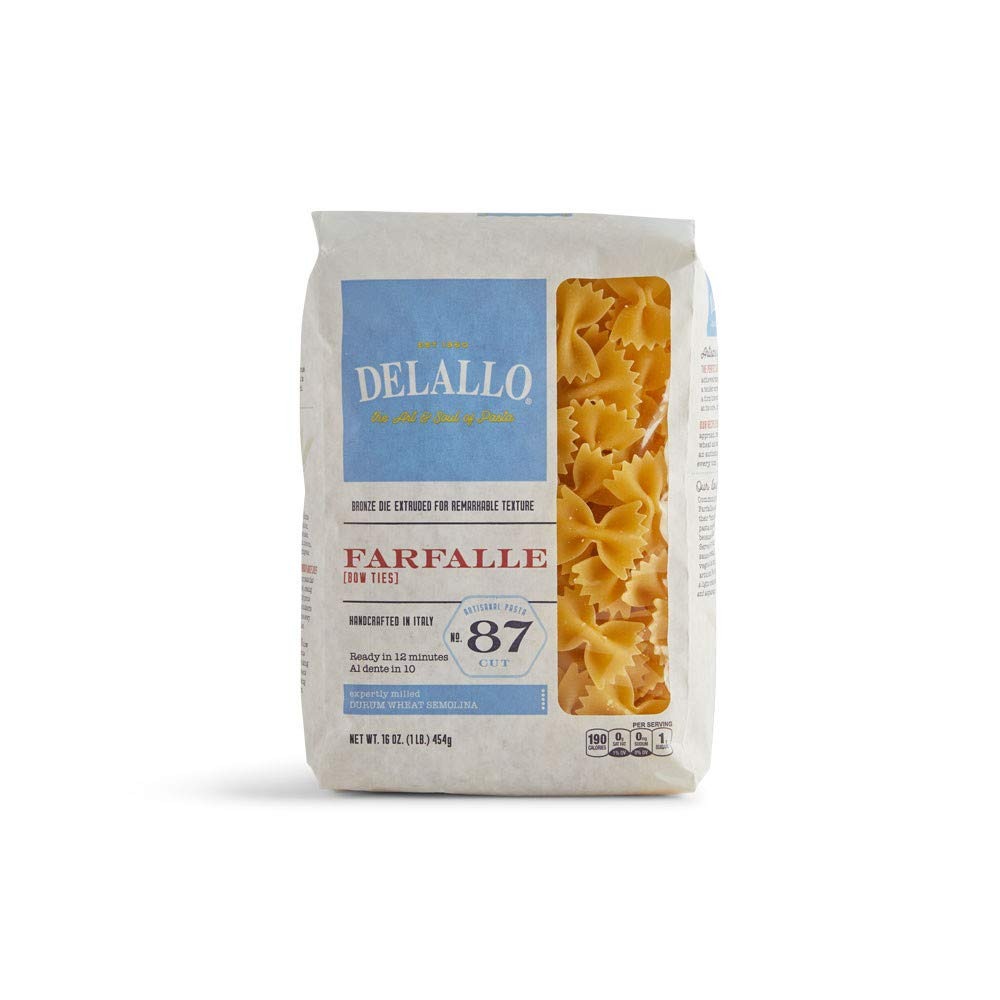
Item Name: DeLallo Farfalle Pasta #87, 16-Ounce (Pack of 8)
Bullet Point: Farfelle Pasta
Product Description: Commonly known as bow ties, Farfalle are actually named for their “butterfly” shape. This prized pasta cooks up deliciously al dente because of their pinched middles. They are perfect for lighter sauces, hot or cold, and pair well with chopped vegetables and other small ingredients.
Value: 8.0
Unit: Count

Price: 44.88